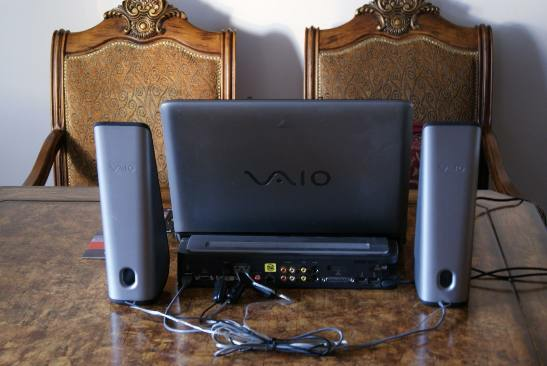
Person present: No